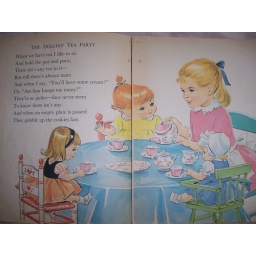
This was my favorite page in the book when I was little. I really like the baby doll with the red hair.